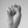
ASL letter: S